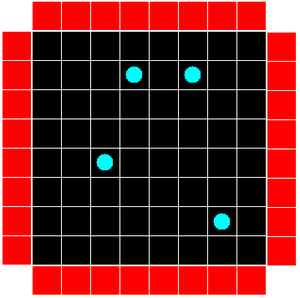
Black Box est un jeu de société édité la première fois en 1976.